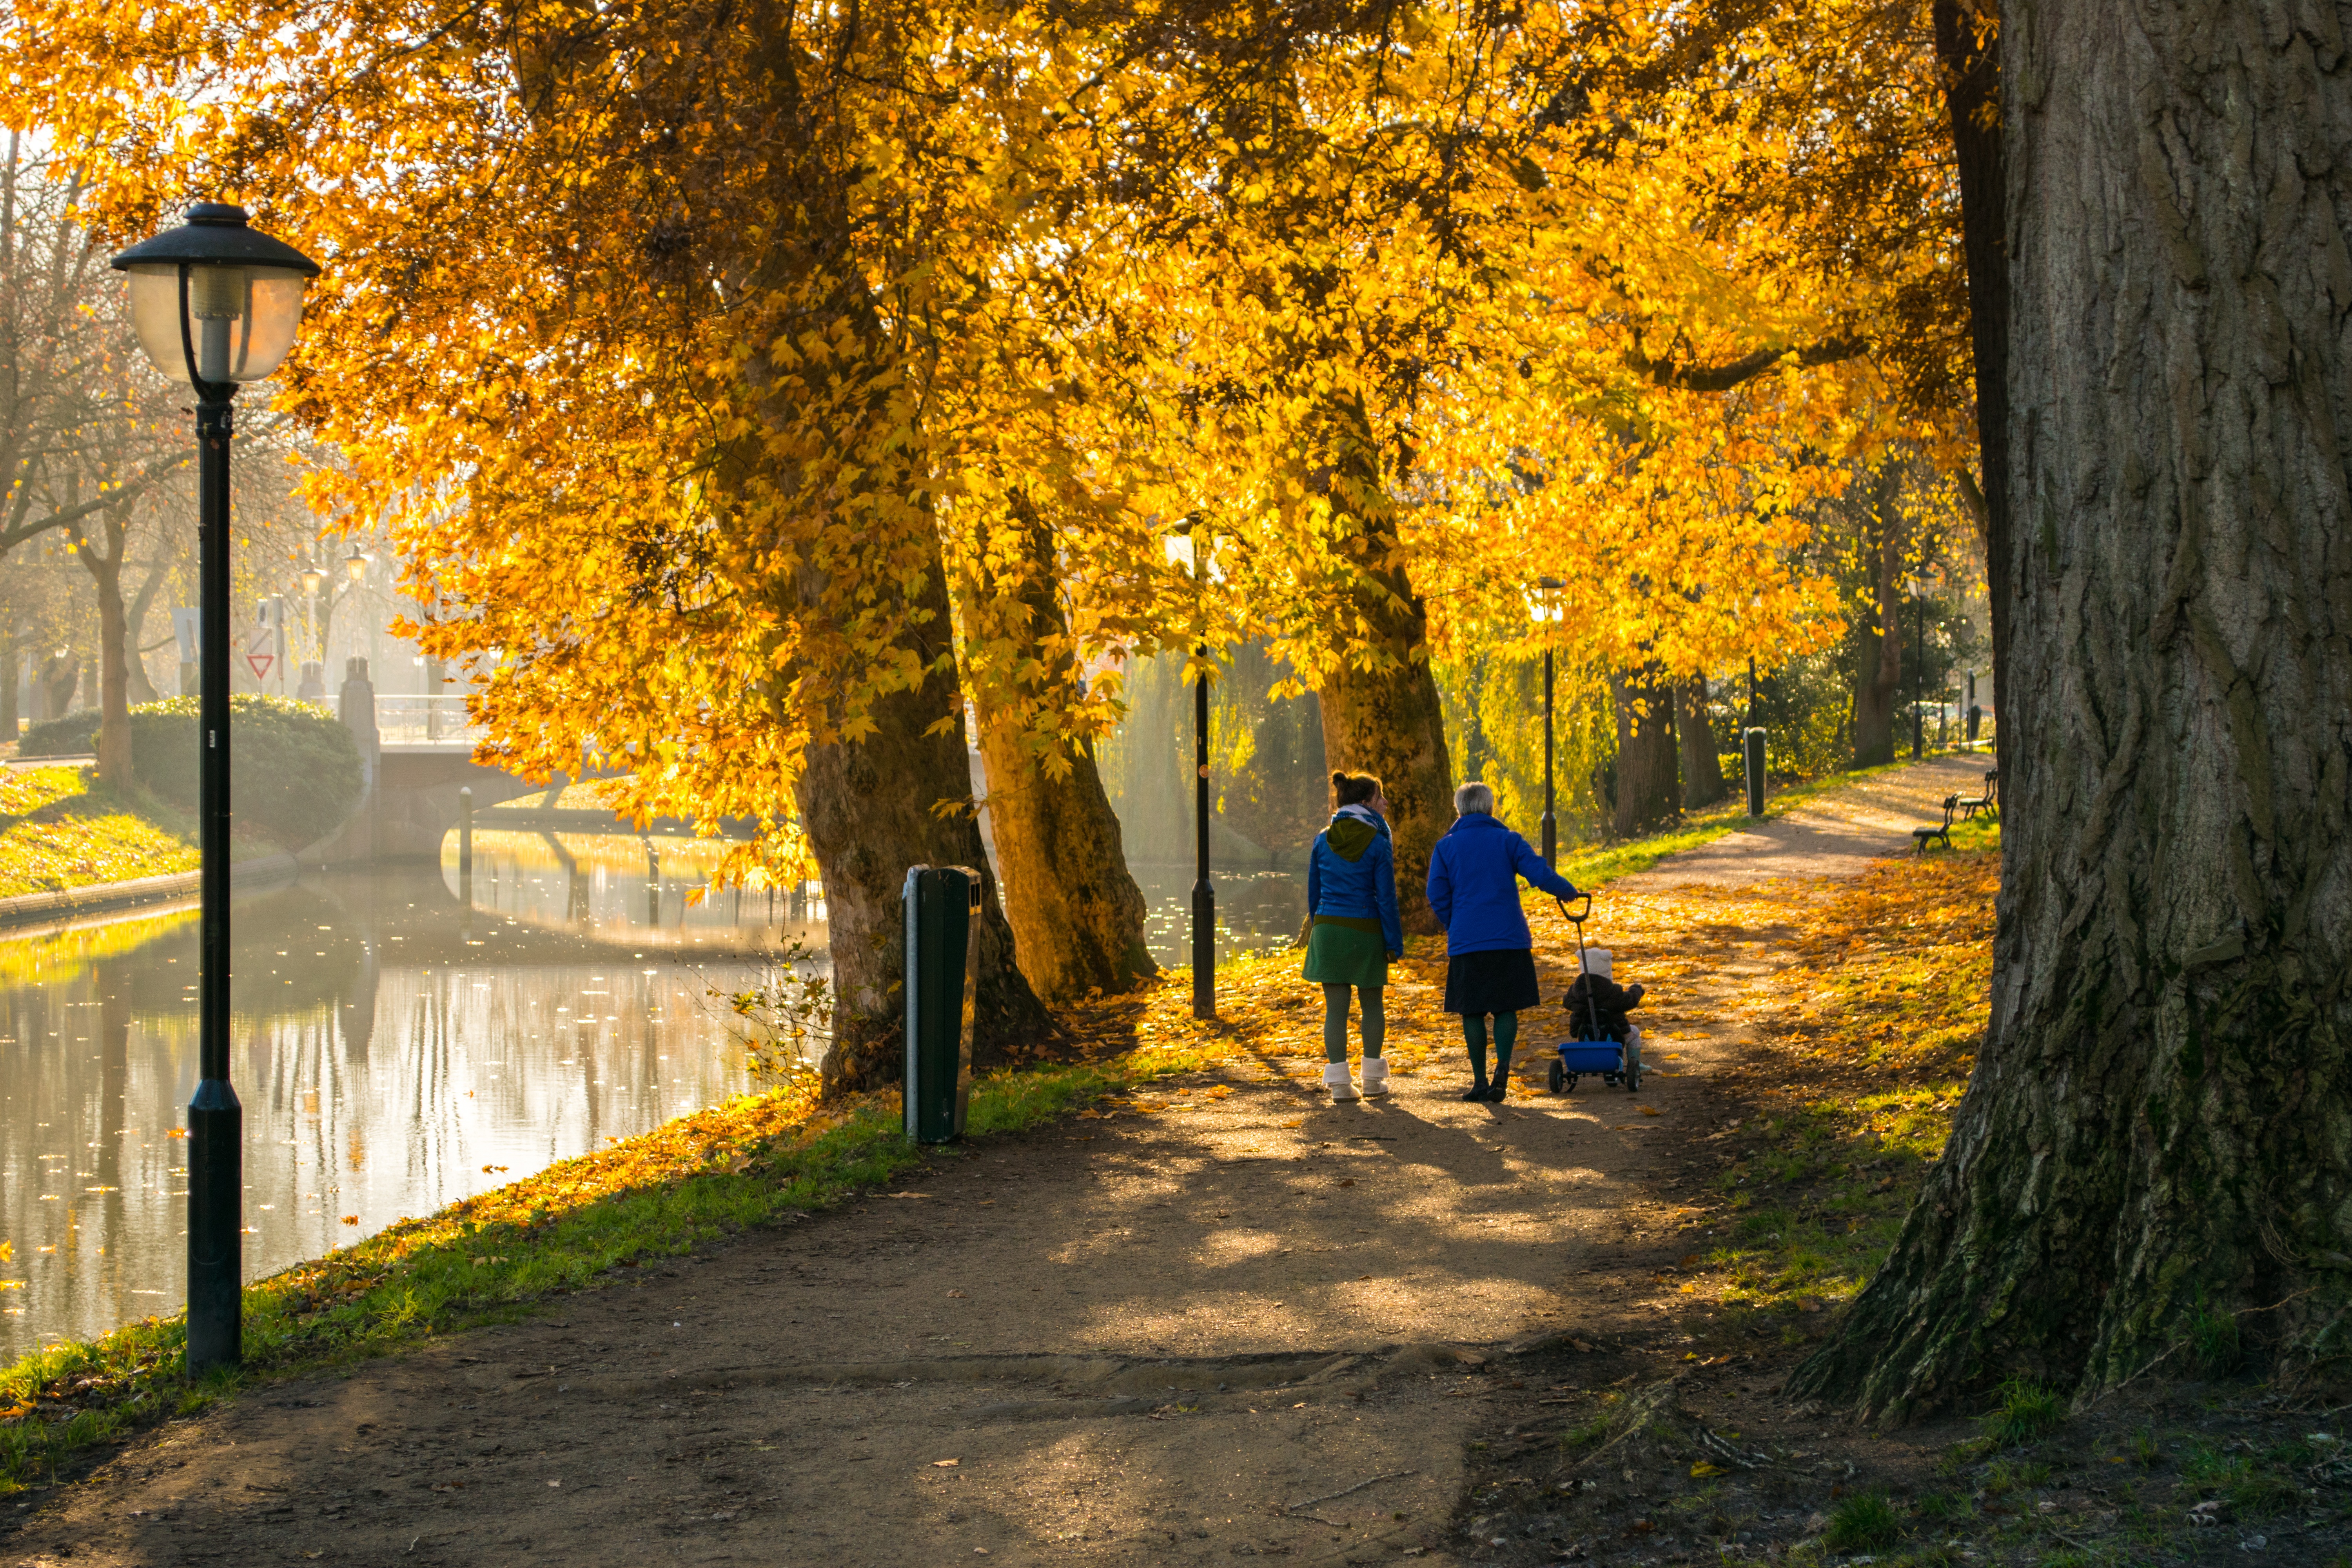
tree, plant, sunlight, morning, leaf, autumn, yellow, season, woodland, maidenhair tree, woody plant